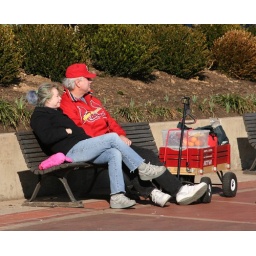
This couple was so cute sitting near the harbor, enjoying the sun, the people, and eachother.